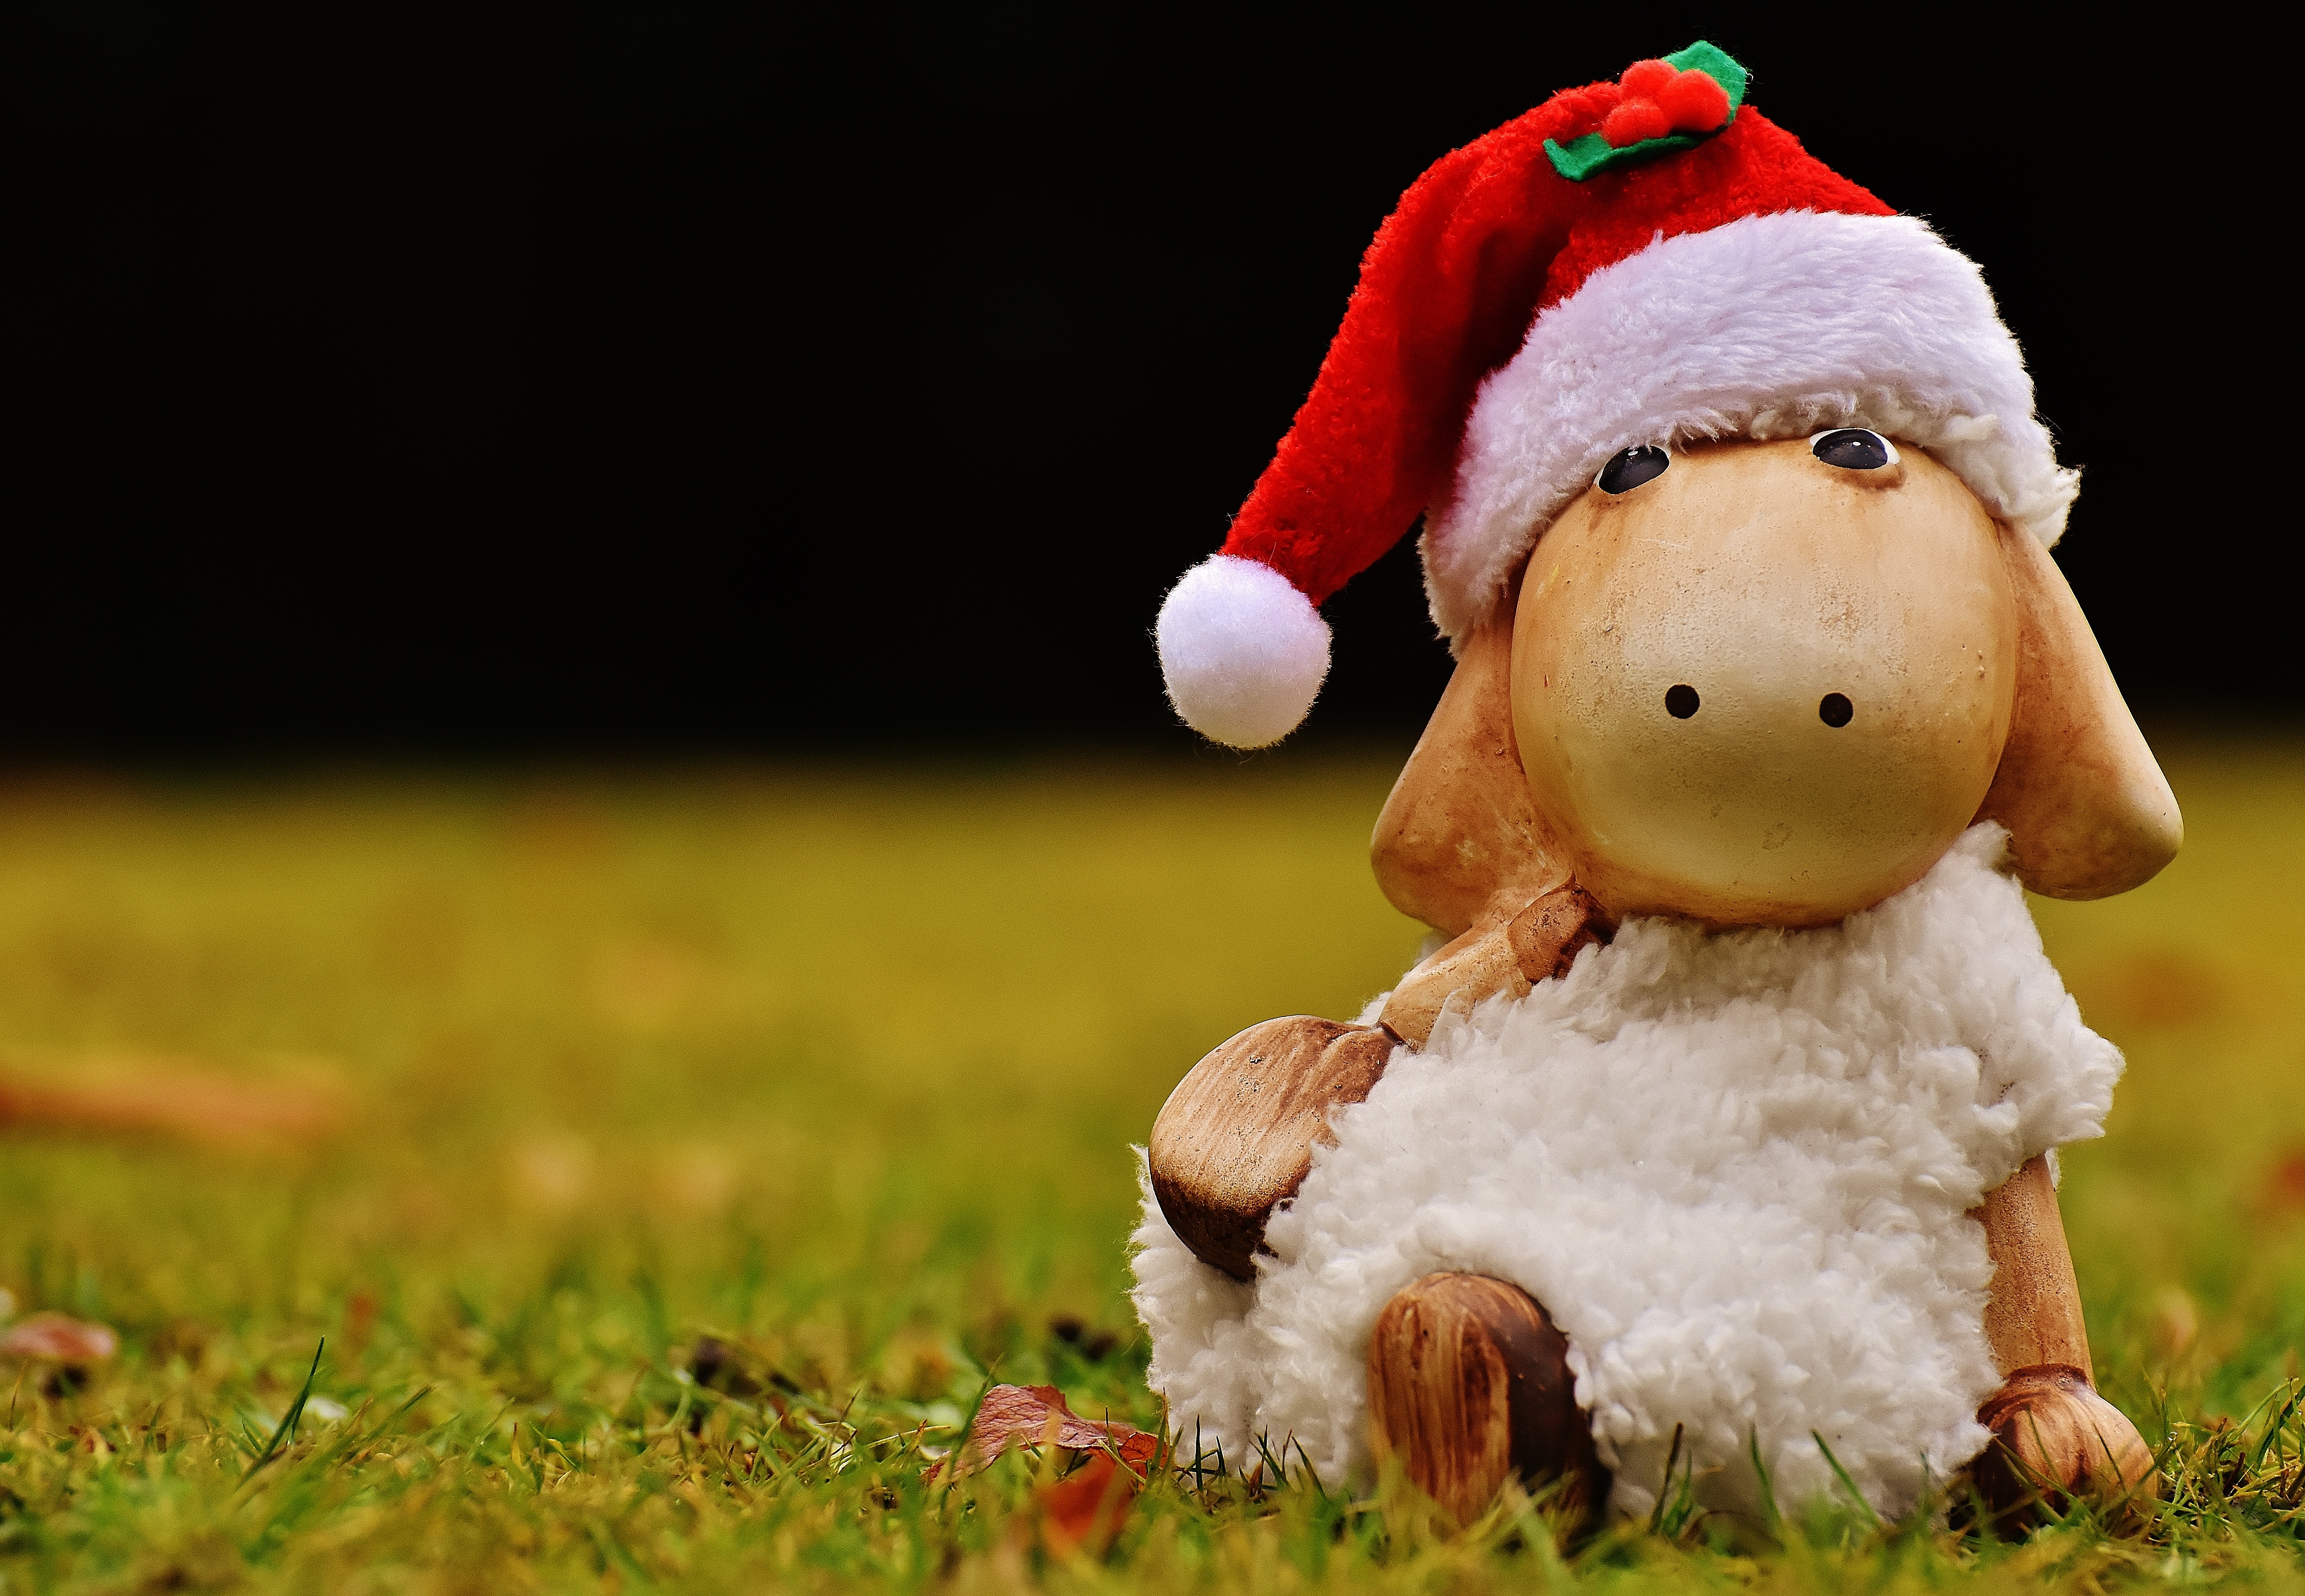
animal, cute, sheep, ceramic, christmas, toy, wool, deco, santa hat, face, figure, toys, funny, ungulate, soft toy, stuffed toy